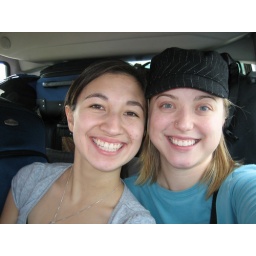
Rebecca and I in the van on the way to the house after 24+ hours of travel.